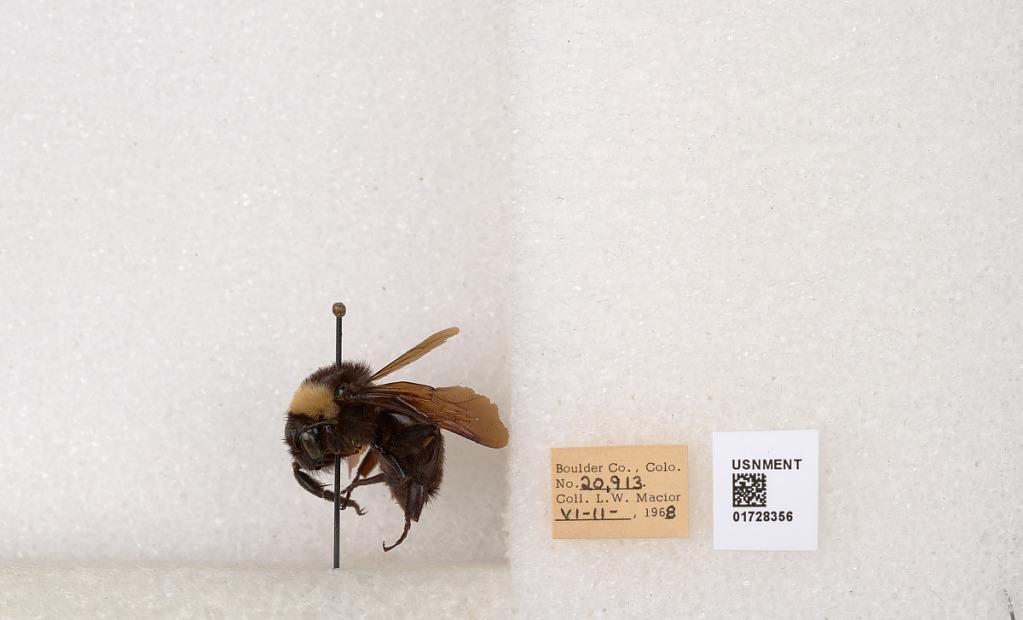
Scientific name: Bombus (Bombus) nevadensis auricormus
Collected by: L. Macior
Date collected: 1968-6-11
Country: United States
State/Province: Colorado
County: Boulder
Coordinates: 40.0925, -105.358